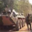
Label: tank